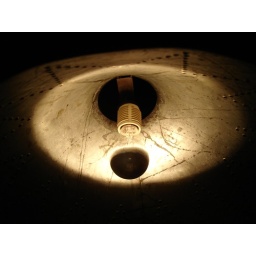
the lamp that hung over our table at a restaurant where we went for dinner. thanks Christmas gift card!!